Nicolás Maduro

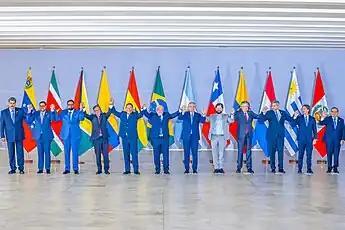
Maduro at the 2023 South American summit

On 14 January 2019, days after Brazil recognised Venezuelan opposition leader Juan Guaidó as the country's interim president, Maduro called Brazilian President Jair Bolsonaro "a Hitler of the modern era".